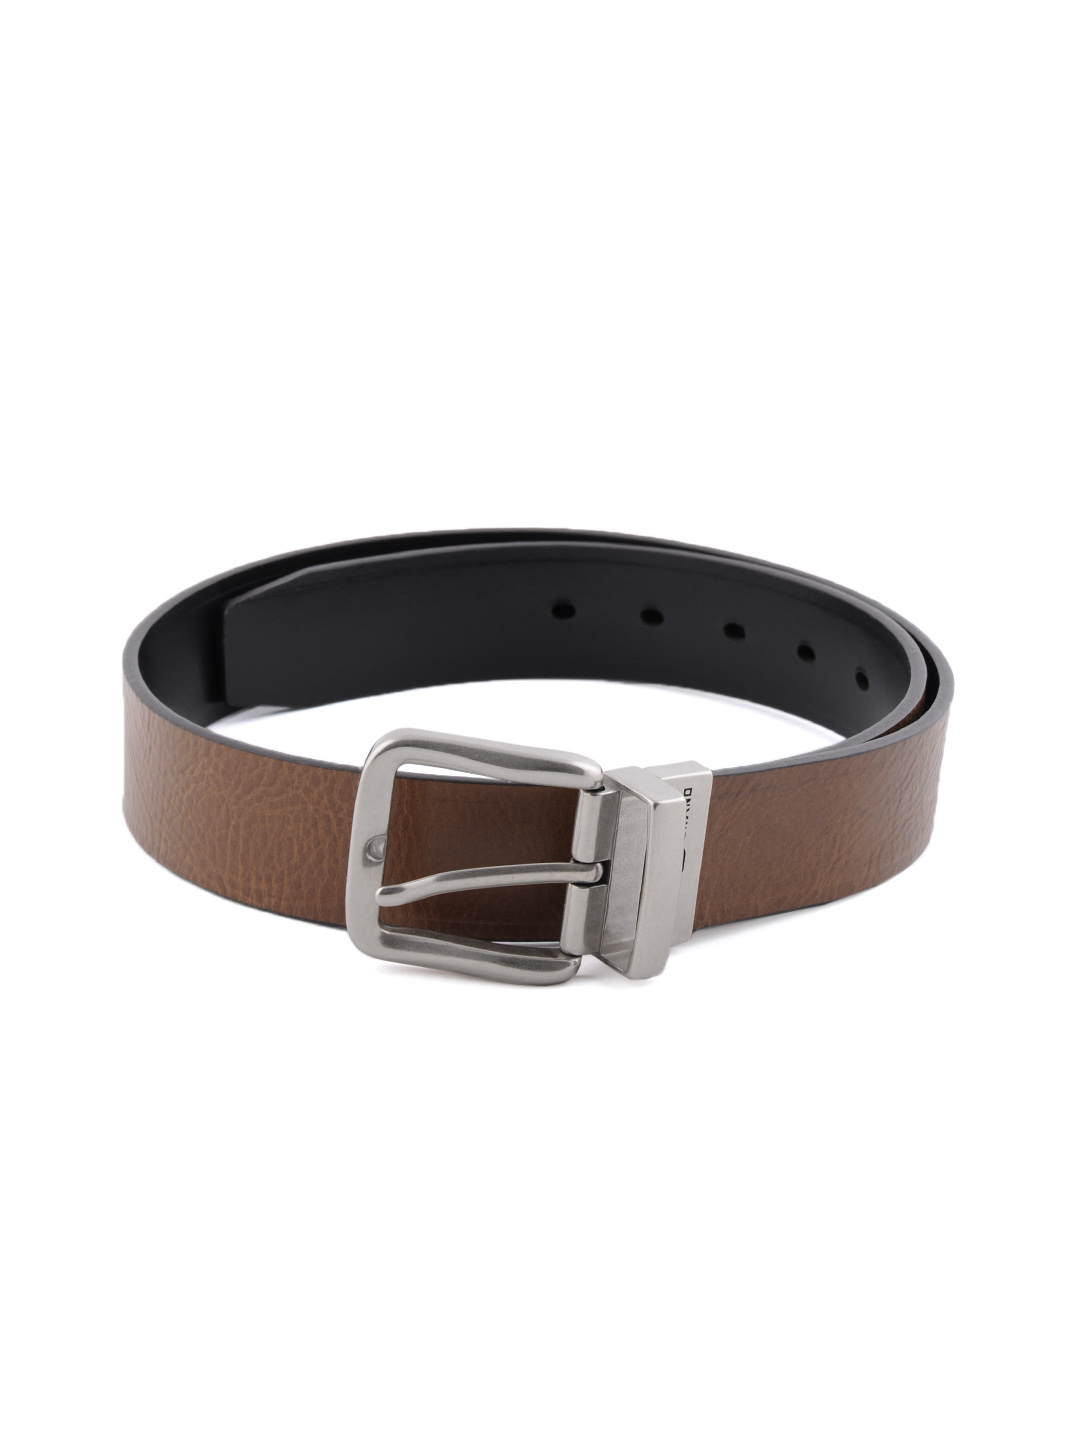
Fossil Men Johnston Rev Brown Belt
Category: Accessories / Belts / Belts
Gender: Men
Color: Brown
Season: Fall 2011
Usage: Casual